Hélène-Louise Demars

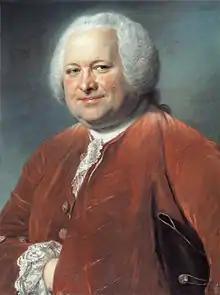
La Tour - La Pouplinière WB 205

Demars also taught the violin and the harpsichord. She was advertised in the "Tableau de Paris pour l'annee 1759," as a "maîtresse" or "teacher" of the harpsichord.